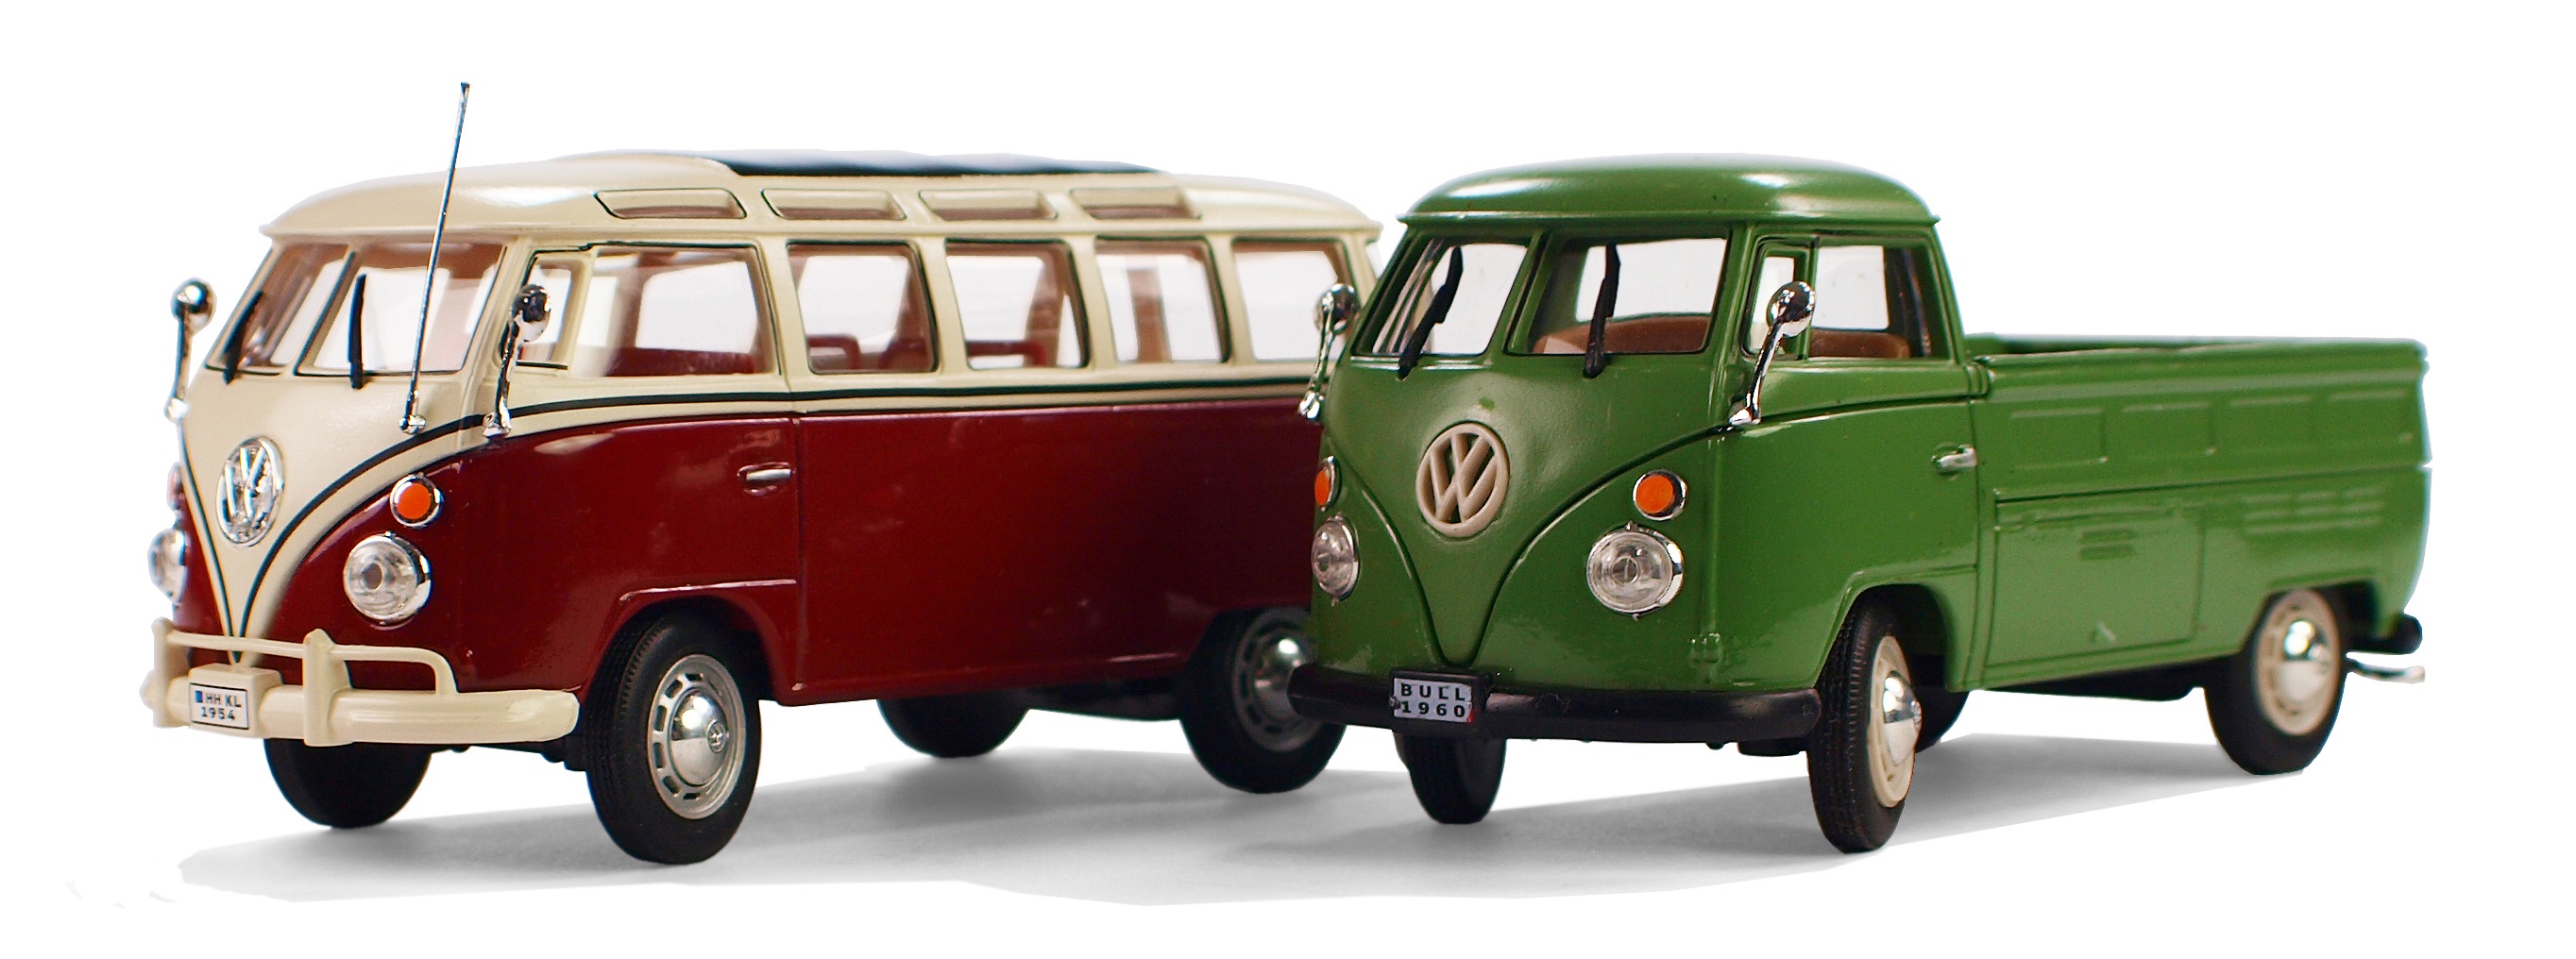
car, van, vehicle, leisure, model cars, hobby, commercial vehicle, model car, vw bulli, land vehicle, mode of transport, volkswagen type 2, automobile make, compact car